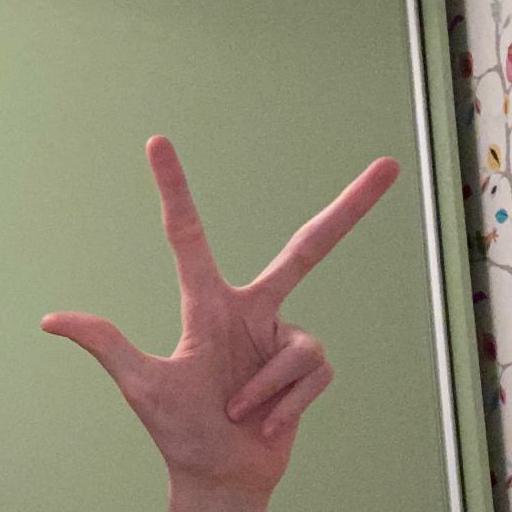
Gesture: three2